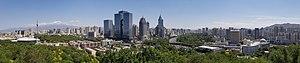
L'architecture et l'urbanisme contemporains en Chine sont issus de la mutation rapide, après 1976-78, de l'économie de la république populaire de Chine avec le passage d'une économie planifiée à une économie socialiste de marché. Mais la Chine n'a, pour autant, jamais tourné le dos à son identité communiste.